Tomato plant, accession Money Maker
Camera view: tilt-top (135 deg); turntable rotation: 210 degrees
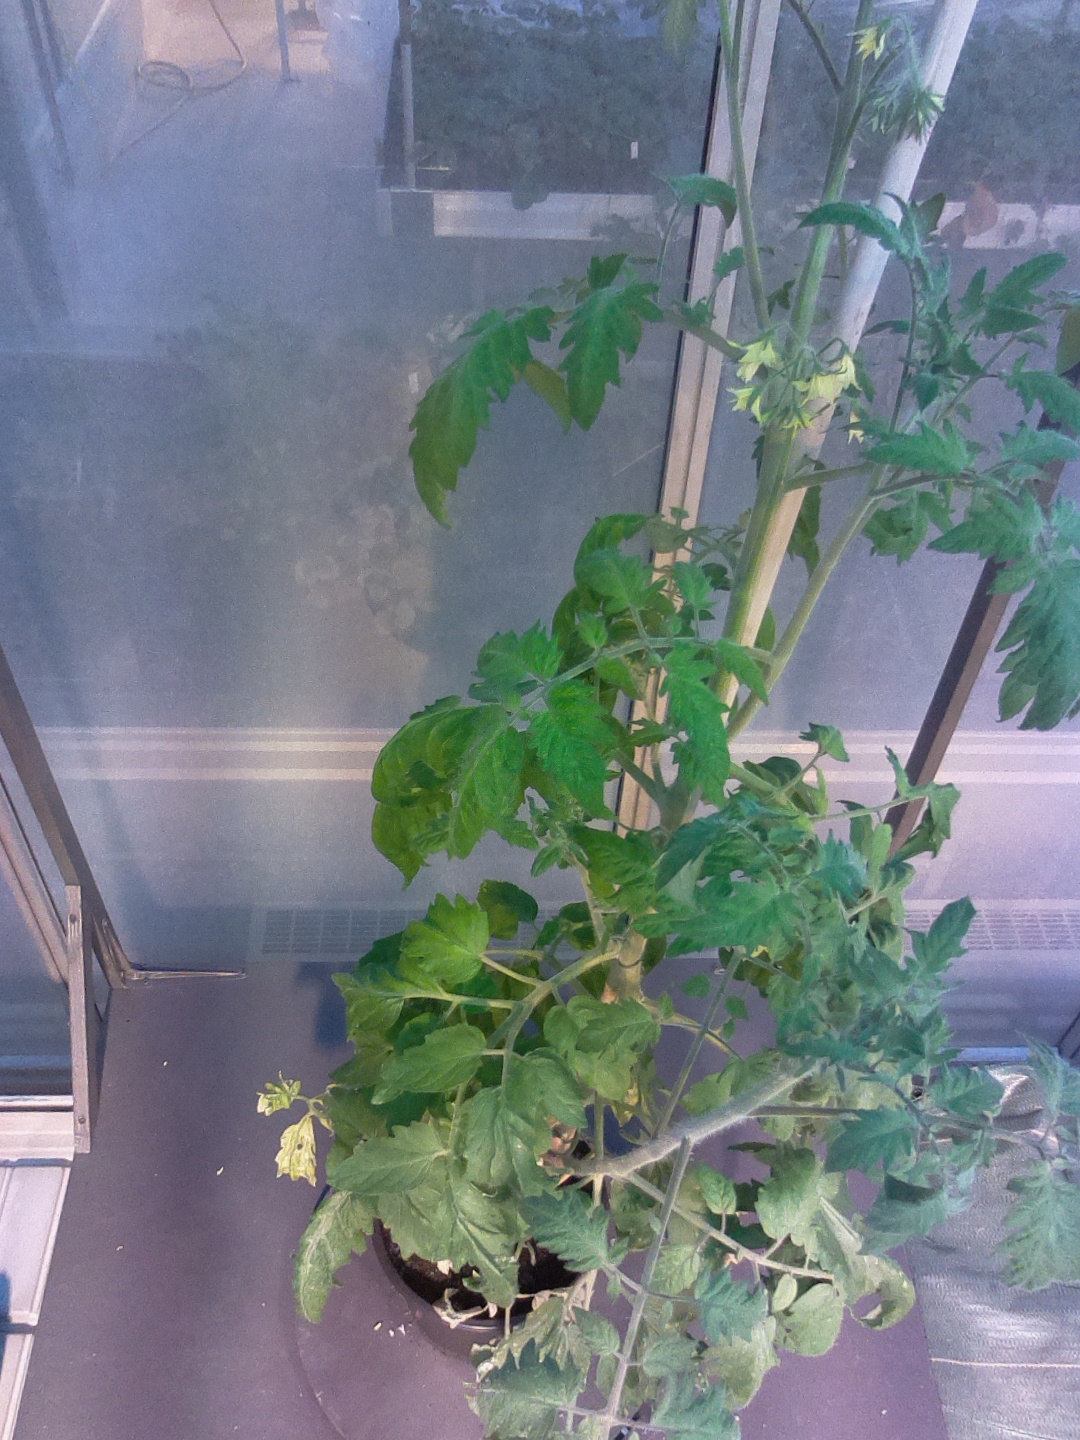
BBCH growth stage 67: Full flowering, 70%-80% of flowers open, more petals falling